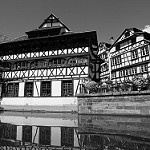
Scene: Outdoor